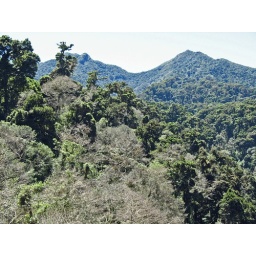
View over the cloud forest canopy towards the volcano summit.